Ammunition boot

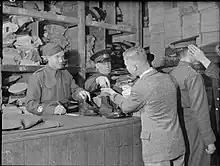
A Royal Marine being issued ammunition boots during the Second World War

Ammunition boots were unlined ankle-boots, usually with leather laces, iron heel-plate and toe-plate, and an iron-studded leather sole. The vamp (front) and quarters (sides) were often made of a contrasting type of leather than the toe case (toe cap) and counter (heel cap), one made of "pebble-grained" (dimpled) leather and the other of smooth leather. They were designed to be hard-wearing and long-lasting rather than comfortable. The hobnail-studded soles made a loud crunching sound when the wearer was marching, earning them the nickname "crunchies".